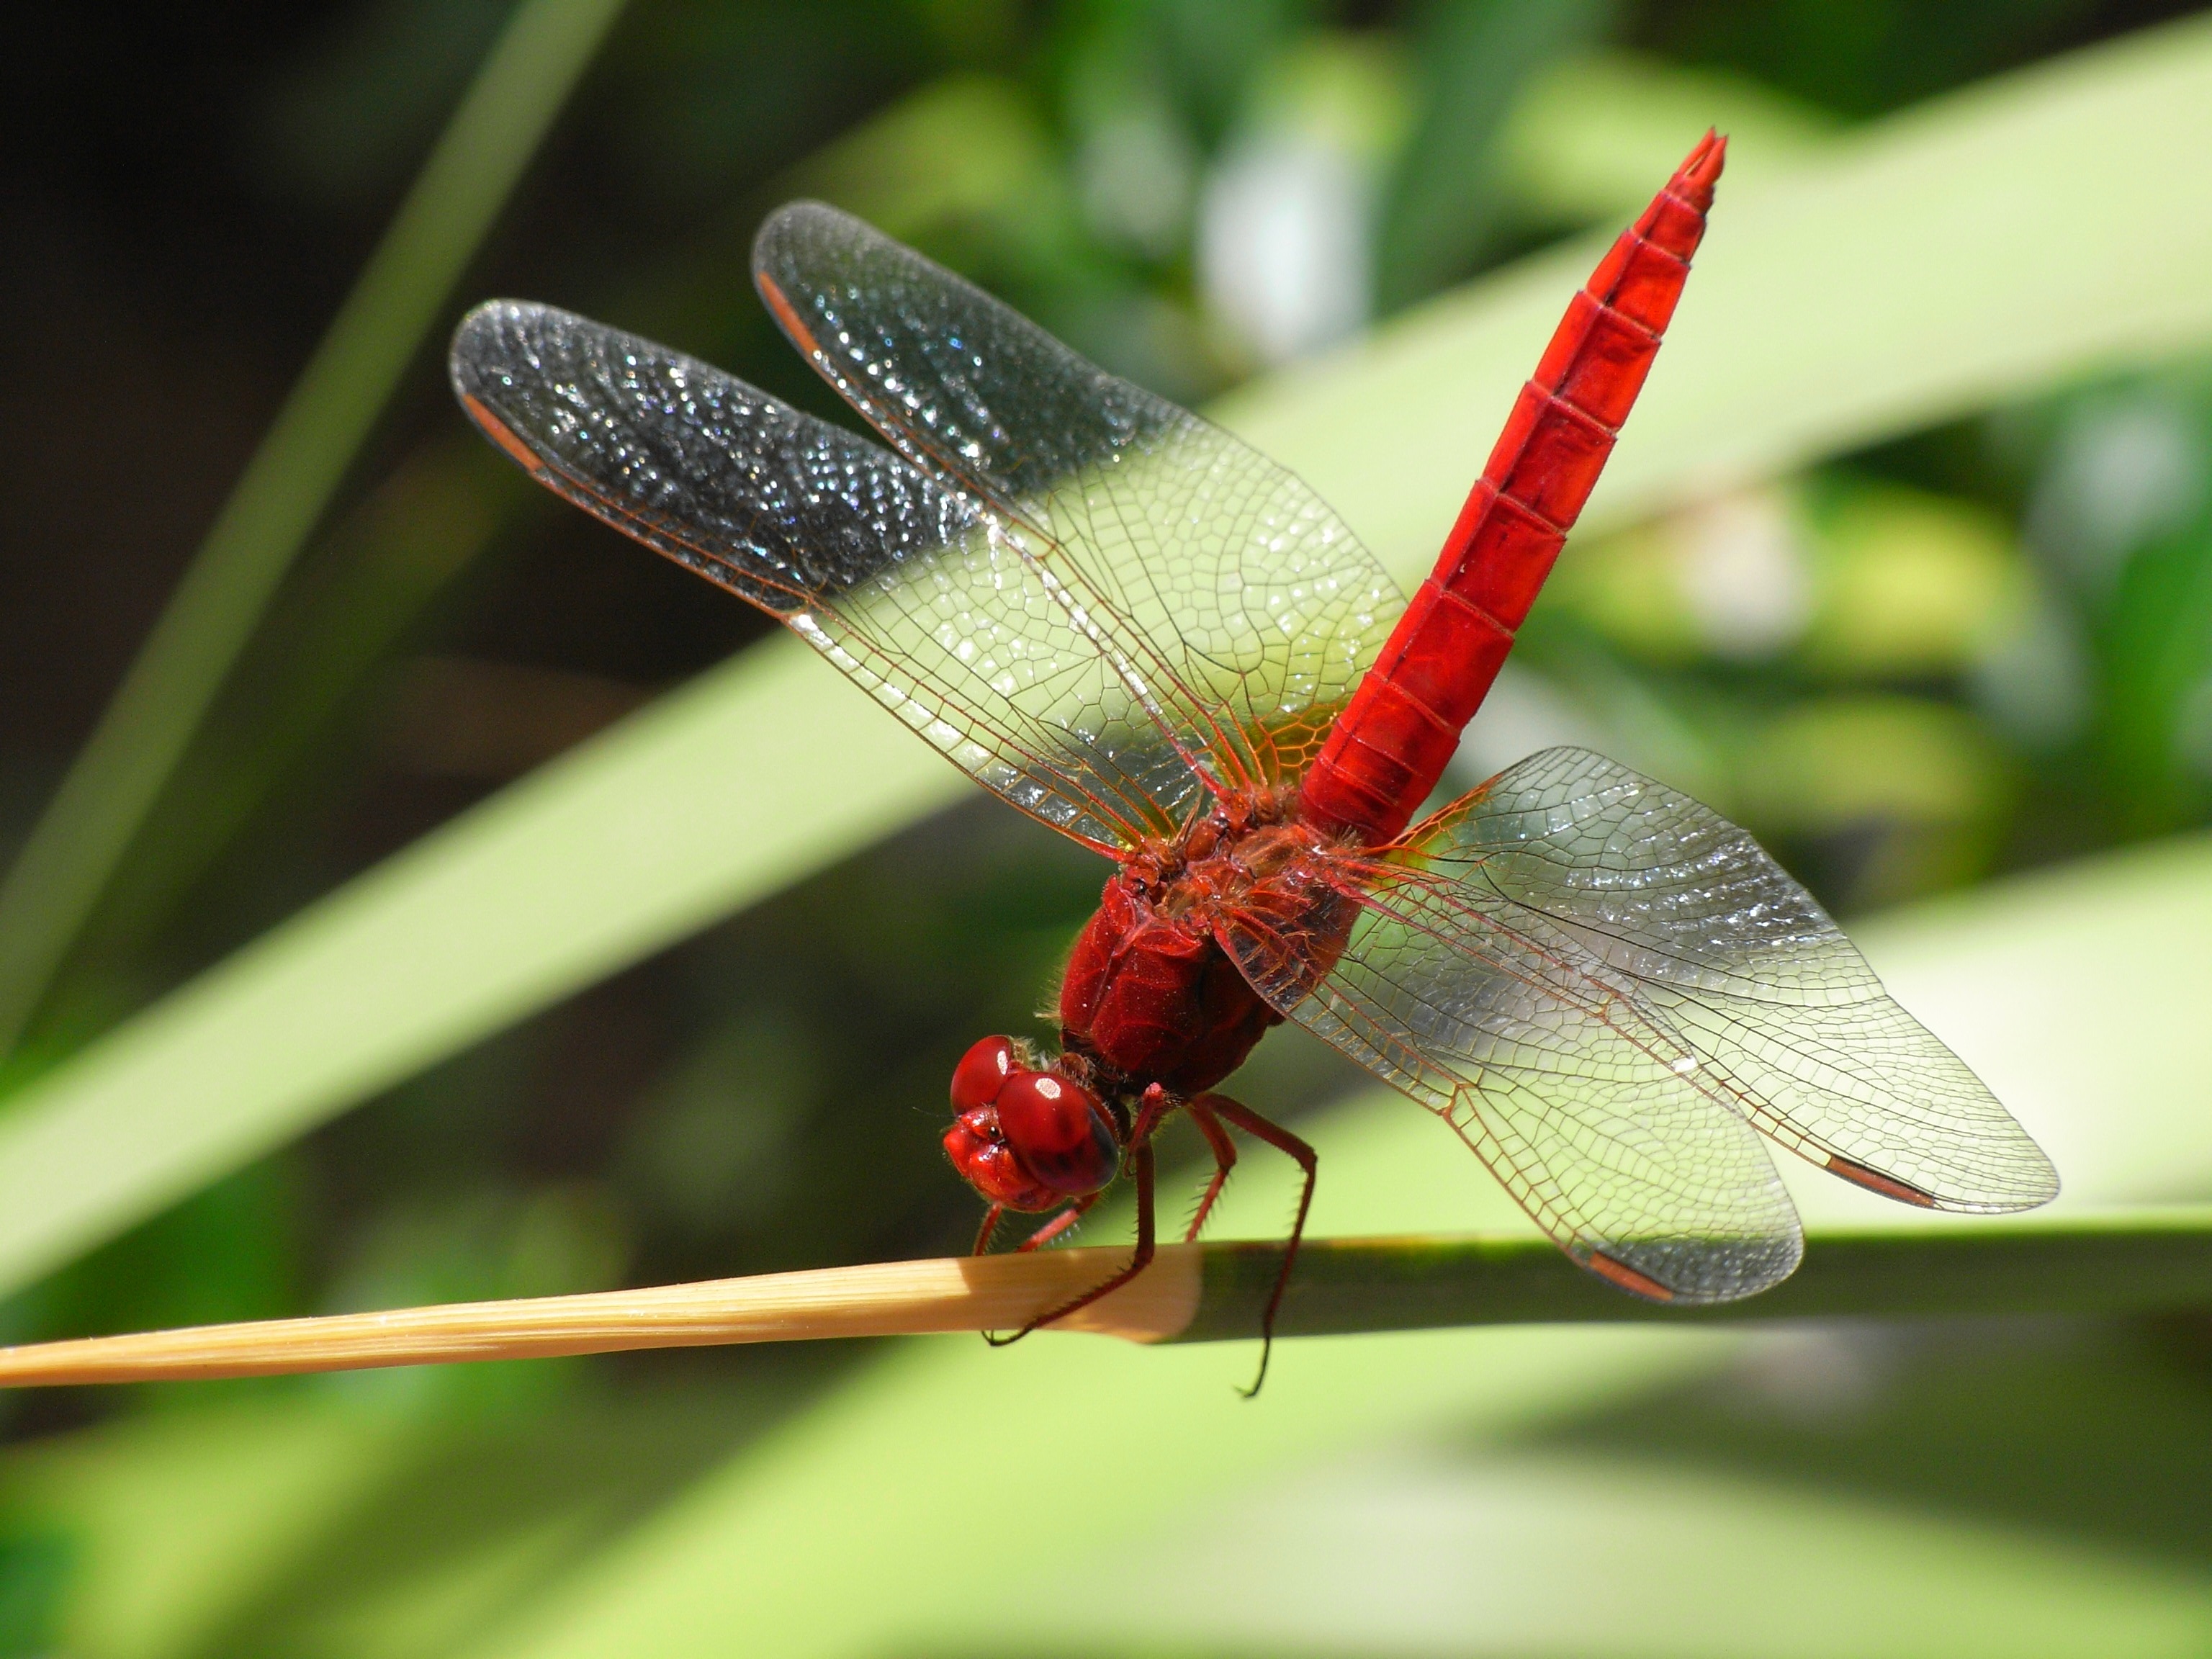
nature, wing, photography, insect, macro, bug, fauna, invertebrate, close up, dragonfly, damselfly, macro photography, arthropod, white tailed, plant stem, dragonflies and damseflies, net winged insects, common skimmer, orthetrum albistylum